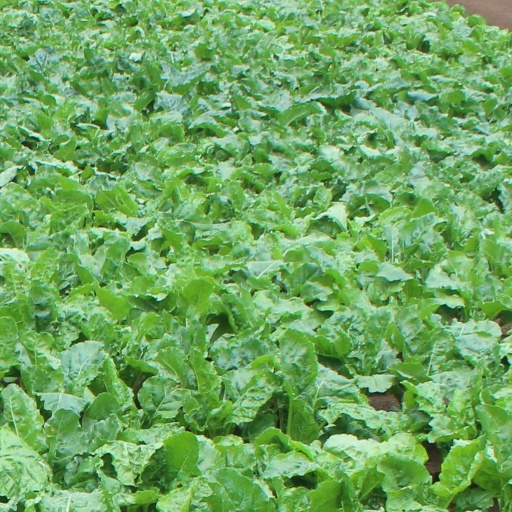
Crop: sugar beet